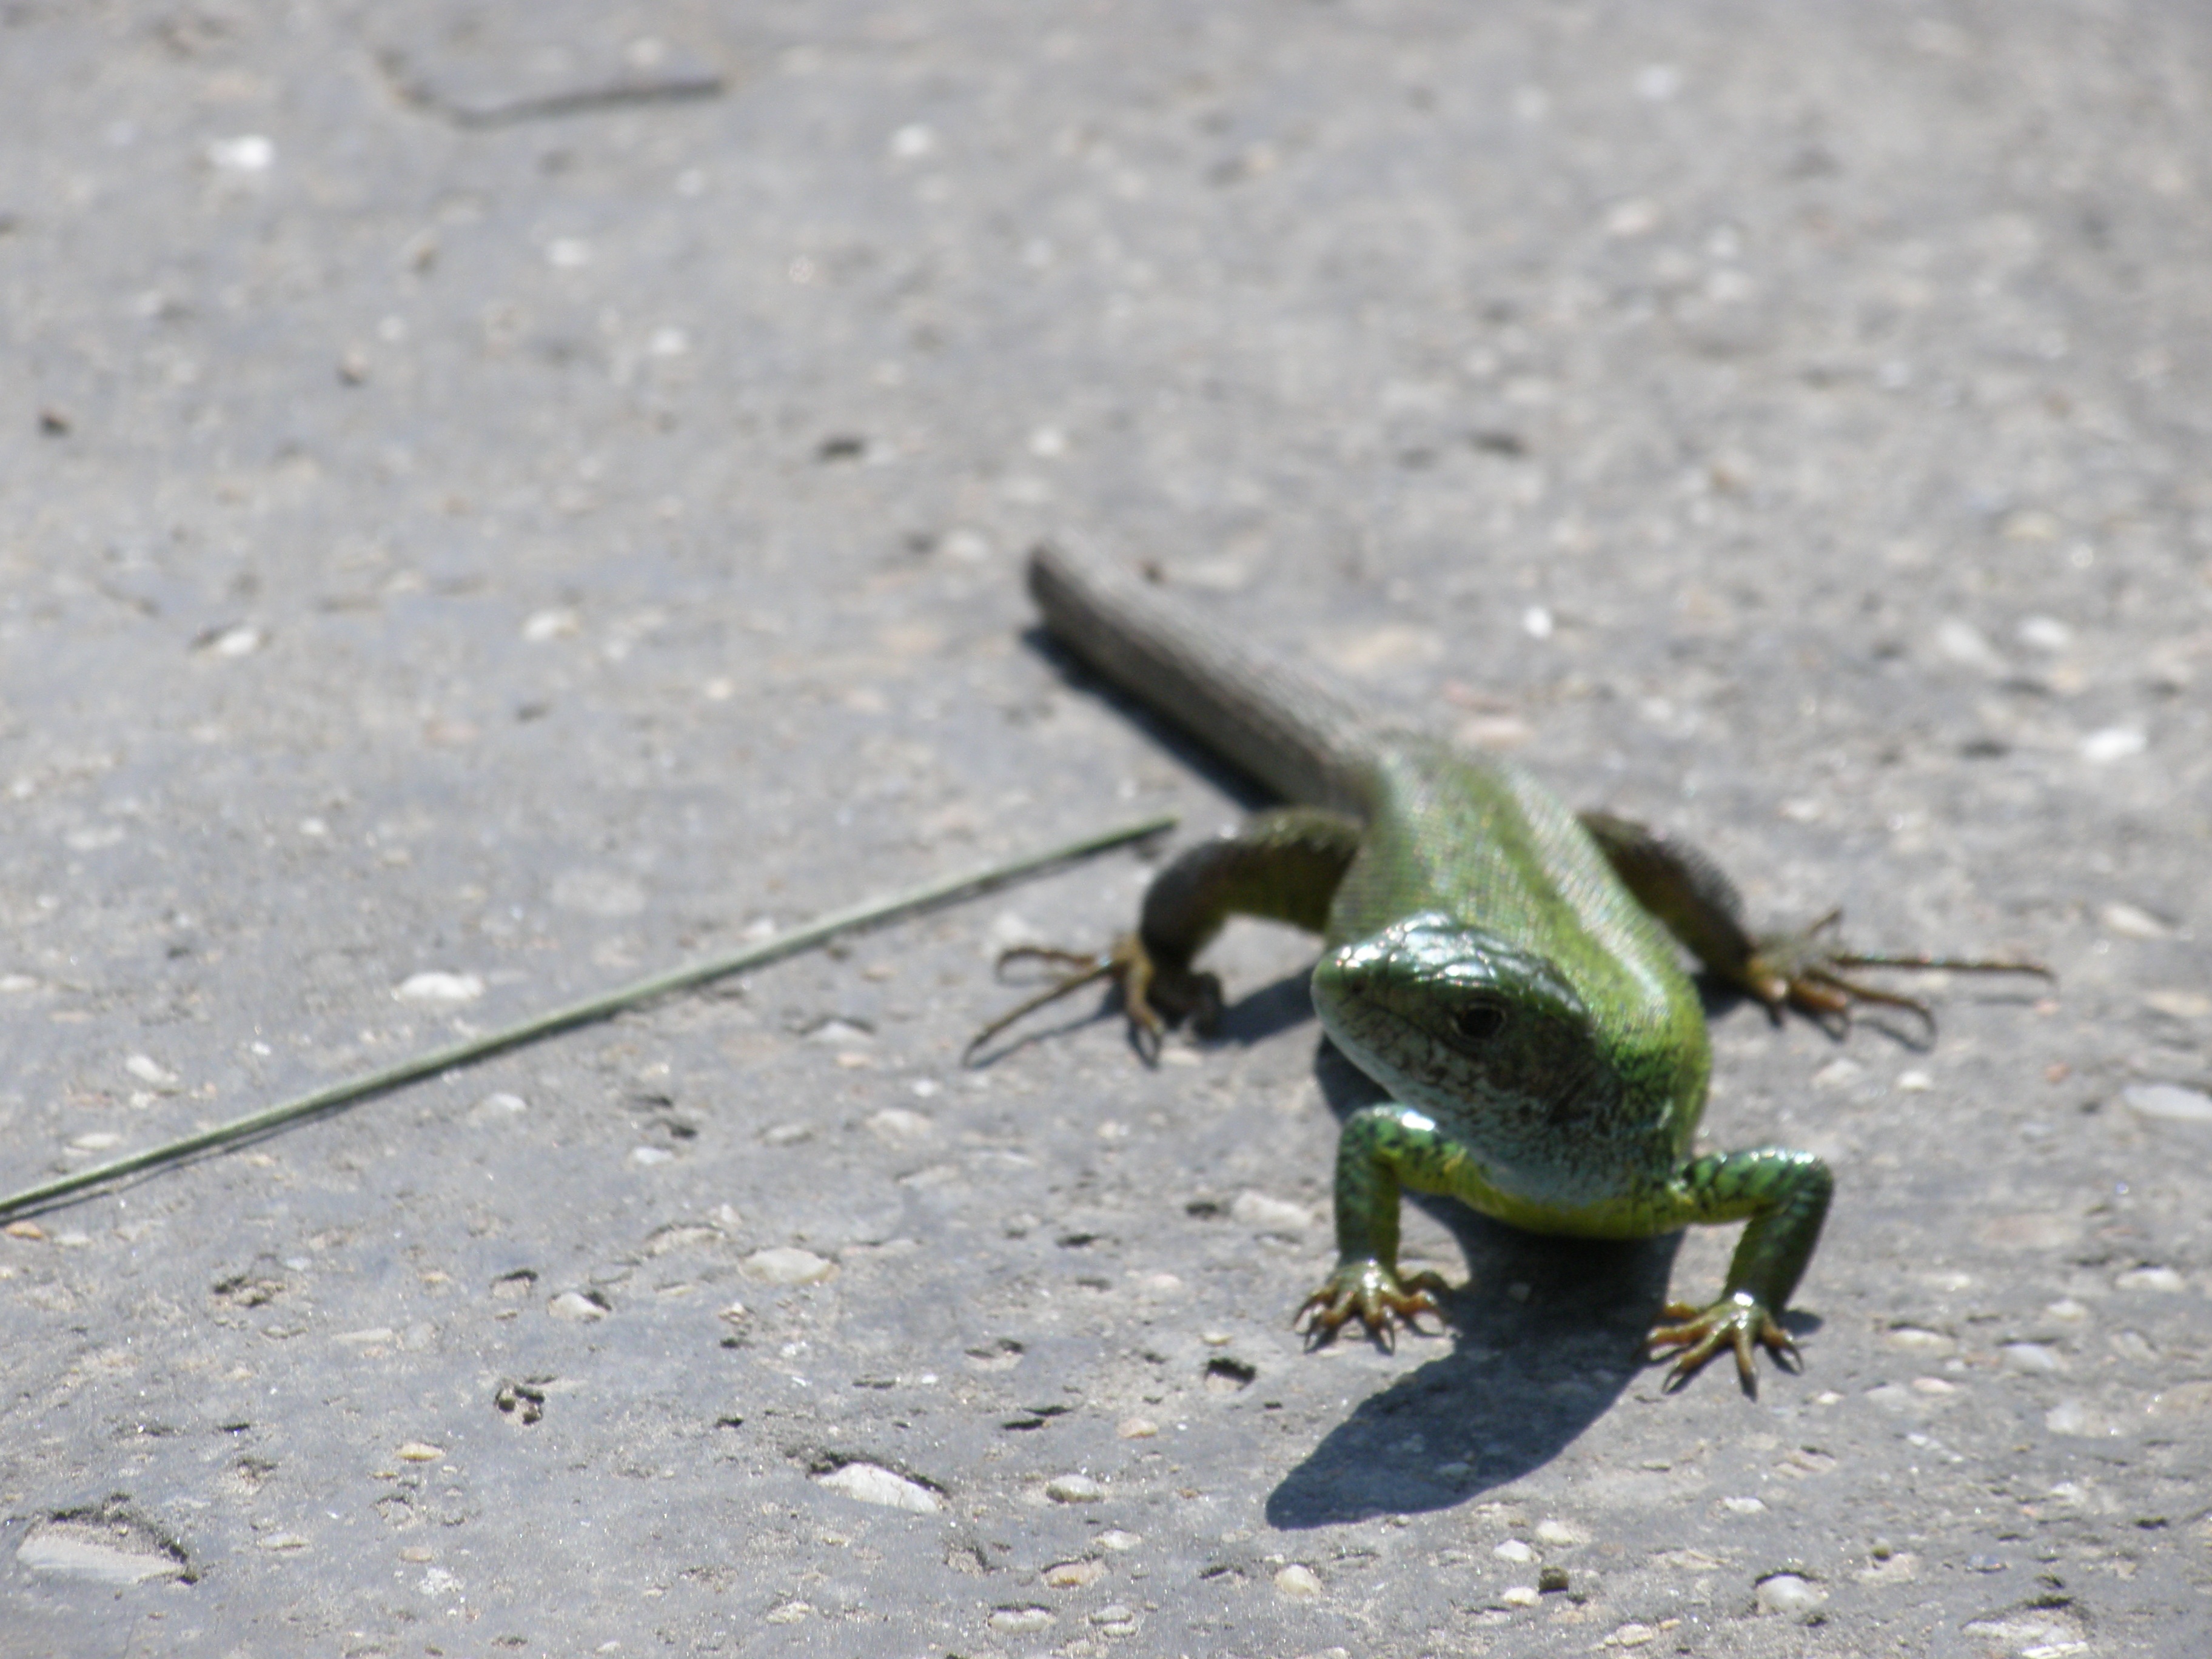
nature, cold, wildlife, green, insect, reptile, amphibian, fauna, close up, macro photography, lacertidae